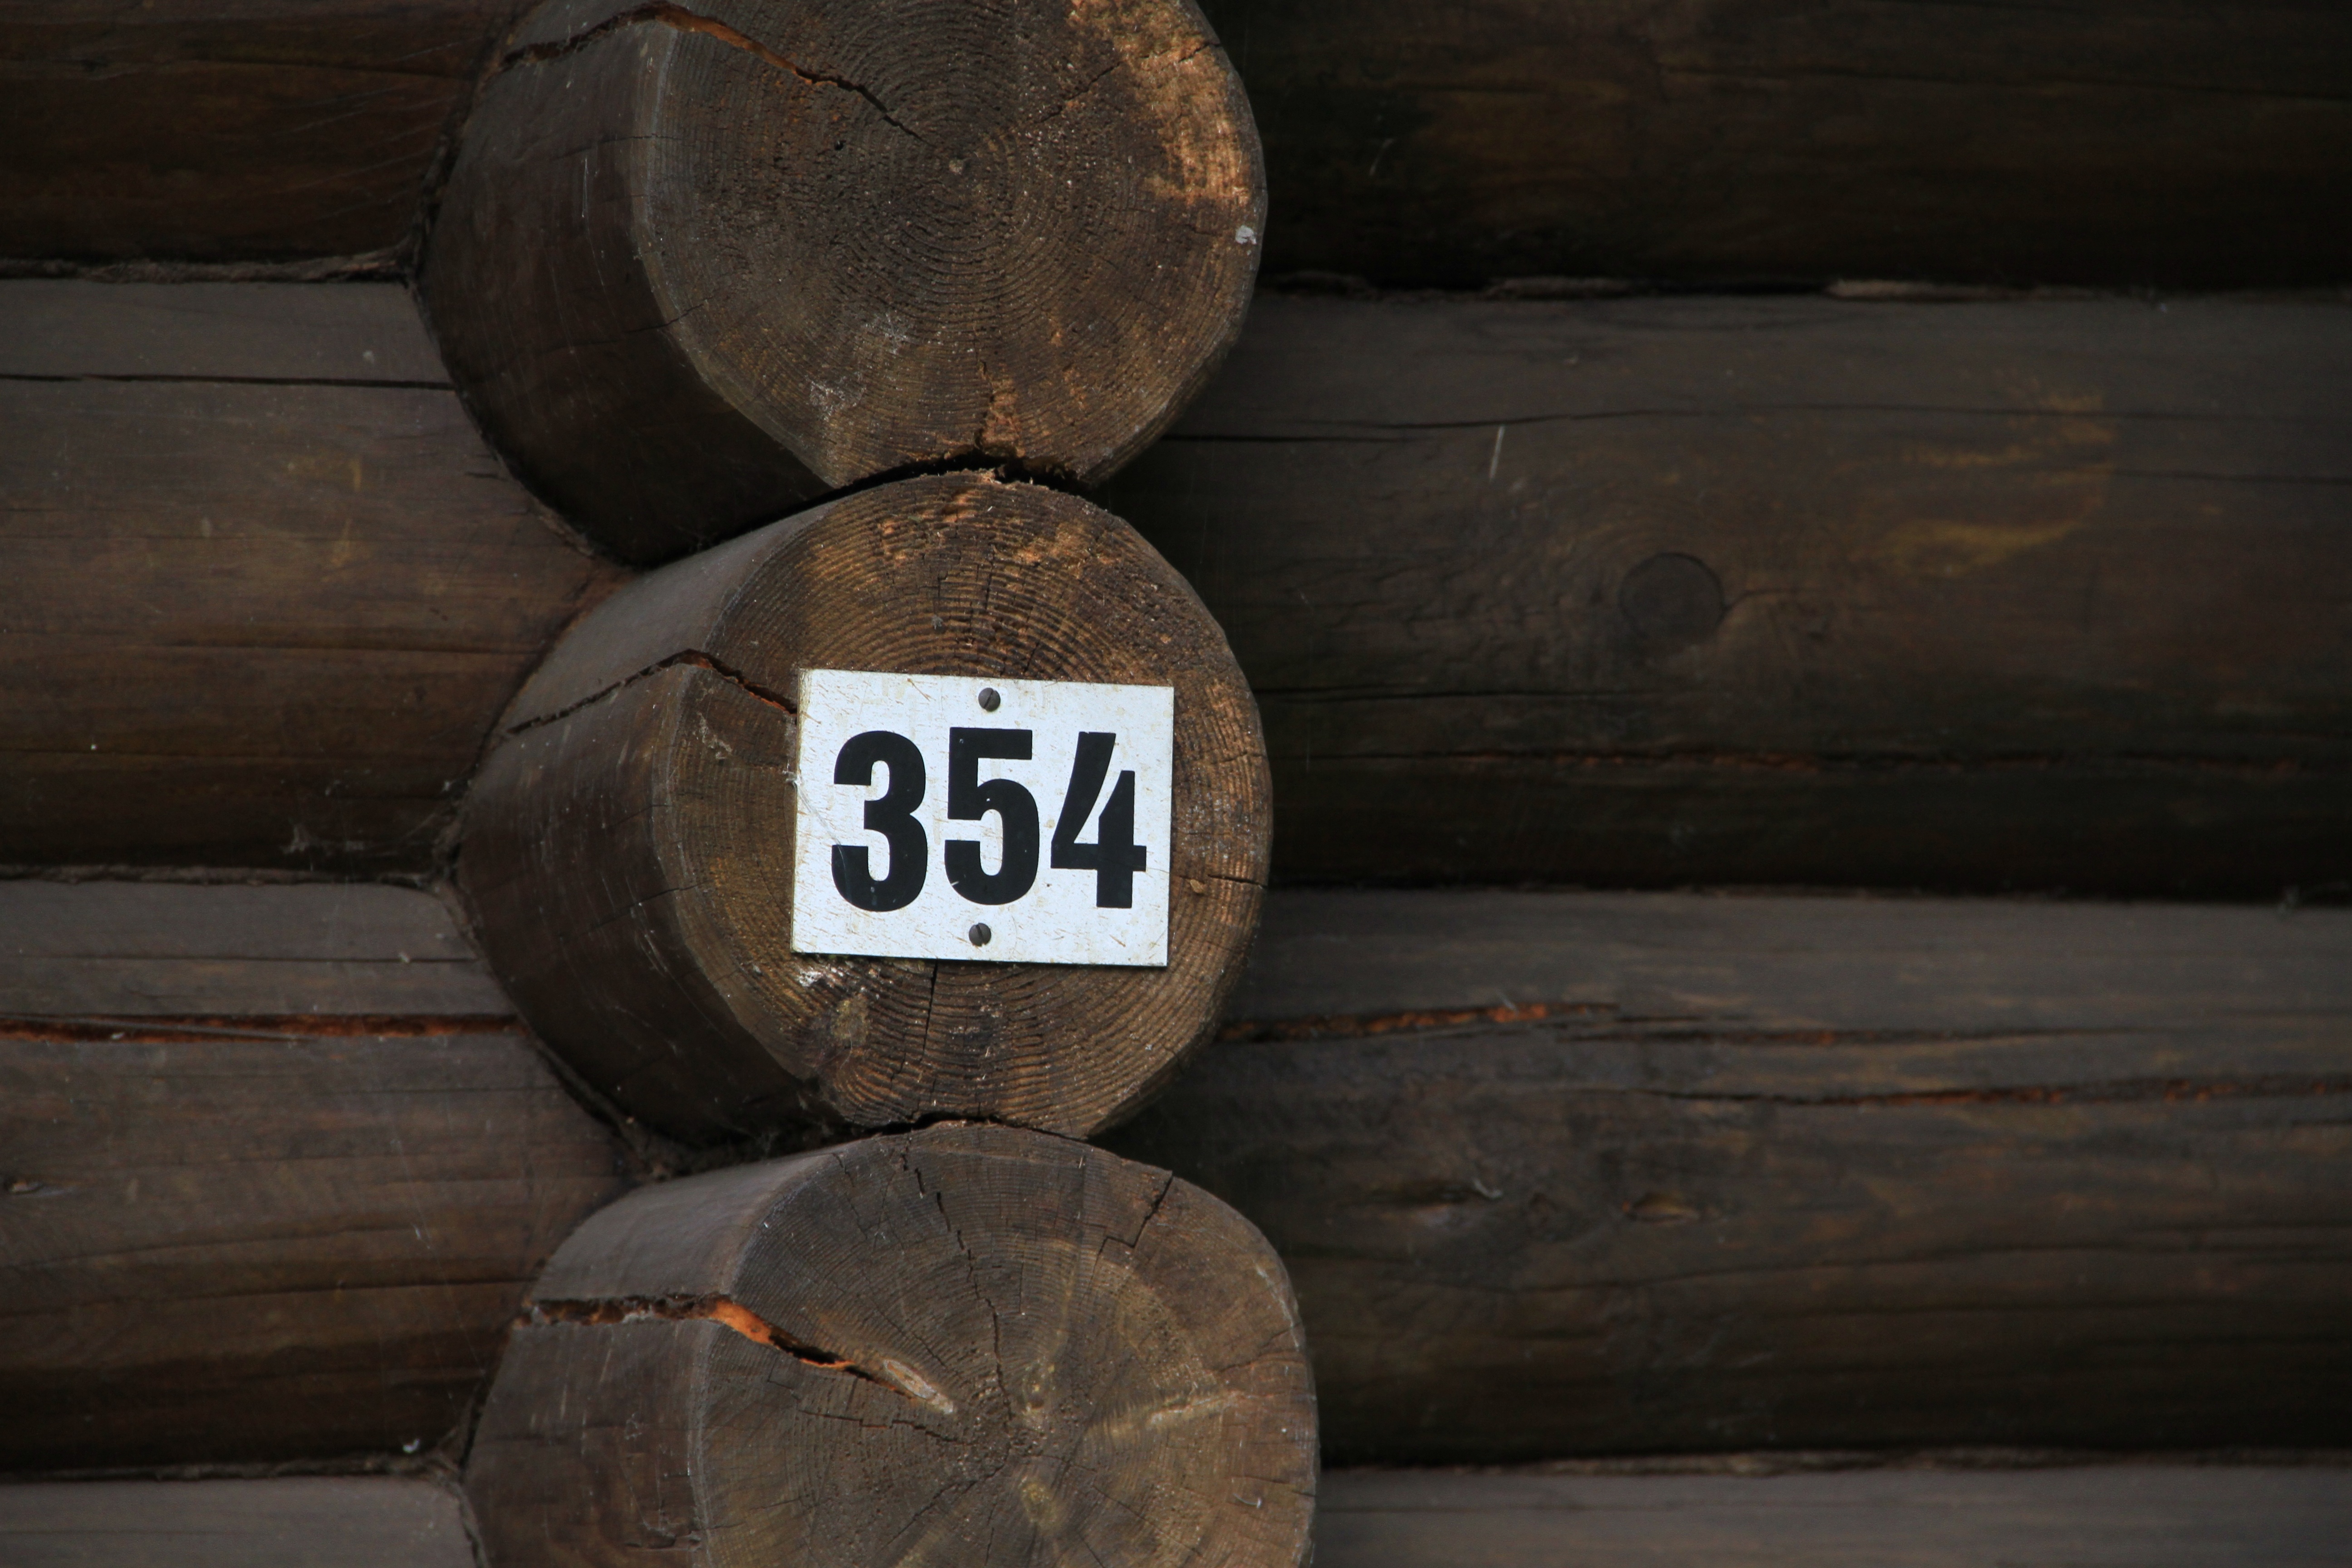
wood, number, old, vacation, hut, darkness, lighting, austria, sculpture, art, carving, shape, alm, house number, block house, celts village, man made object